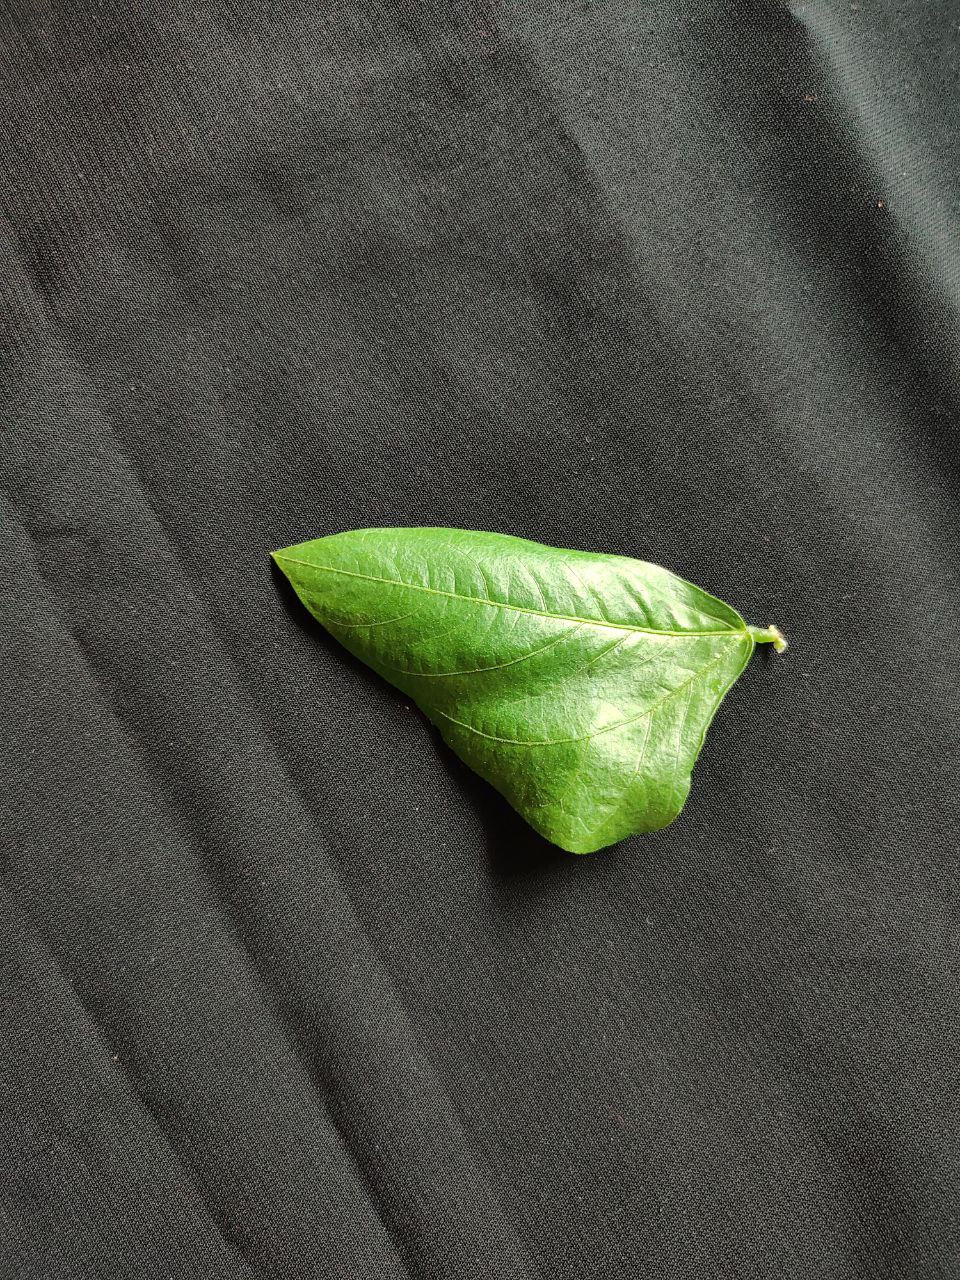
Crop: cowpea
Leaf condition: Fresh Leaf